Fly River

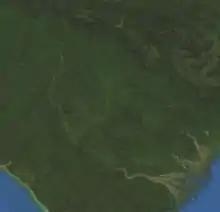
NASA blue marble satellite image of the Fly River

The Fly flows mostly through the Western Province of Papua New Guinea and for a small stretch, it forms the international boundary with Indonesia's western New Guinea. This section protrudes slightly to the west of the 141°E longitude line. To compensate for this slight gain in territory for Papua New Guinea, the border south of the Fly River is slightly east of the 141°E longitude line. As part of this deal, Indonesia has the right to use the Fly River to its mouth for navigation.